Count

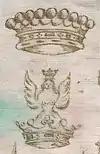
Comital ephemera: a Count's coronet and crest on a doily.

Count/Countess was one of the noble titles granted by the Pope as a temporal sovereign, and the title's holder was sometimes informally known as a papal count/papal countess or less so as a Roman count/Roman countess, but mostly as count/countess. The comital title, which could be for life or hereditary, was awarded in various forms by popes and Holy Roman Emperors since the Middle Ages, infrequently before the 14th century, and the pope continued to grant the comital and other noble titles even after 1870, it was largely discontinued in the mid 20th-century, on the accession of John XXIII. The Papacy and the Kingdom of the Two Sicilies might appoint counts palatine with no particular territorial fief. Until 1812 in some regions, the purchaser of land designated "feudal" was ennobled by the noble seat that he held and became a "conte". This practice ceased with the formal abolition of feudalism in the various principalities of early-19th century Italy, last of all in the Papal States.